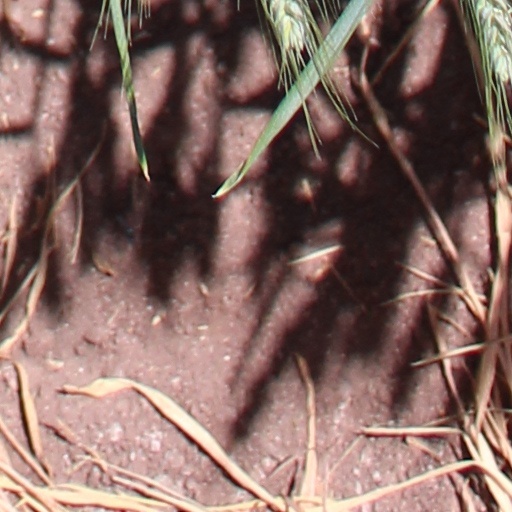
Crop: wheat